The Octagon, Dunedin

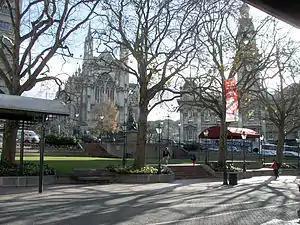
The Octagon, looking towards St. Paul's Cathedral (left) and the Municipal Chambers (Dunedin Town Hall) (right). The Robert Burns statue is visible in front of the cathedral.

The Octagon is the city centre of Dunedin, in the South Island of New Zealand. It is an eight-sided plaza with a circular one-way carriageway, bisected by the city's main street, and is also the central terminus of two other main thoroughfares. The Octagon is predominantly a pedestrian reserve, with grass and paved features, and is surmounted by a statue of the Scottish poet Robert Burns. Several of Dunedin's significant buildings and institutions adjoin the plaza, which is also a major hub for public transport in Dunedin, primarily taxi services.